KCON (AM)

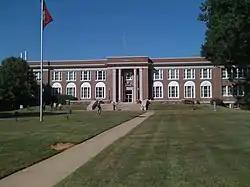
UCA's Main Hall was its administration building and the first home of KCON.

The Conway Broadcasting Company applied for a new 250-watt radio station on April 10, 1948, serving Conway. After a comparative hearing, the Federal Communications Commission granted the application on July 26, 1950. From the first day of KCON's operation on November 13, 1950, the station had strong ties to the local Arkansas State Teachers College, today's University of Central Arkansas (UCA); the studios and transmitter were at the school's administration building. The KCON facilities also supported the first FM outlet in central Arkansas, KOWN (97.7 FM), which Clayton had put on the air March 5, 1949, while waiting for the AM application to be adjudicated. This station was deleted shortly after the AM was approved to begin broadcasting.